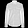
Label: Shirt